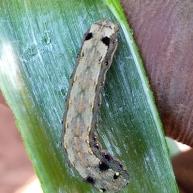
Crop: Onion
Condition: caterpillar-p